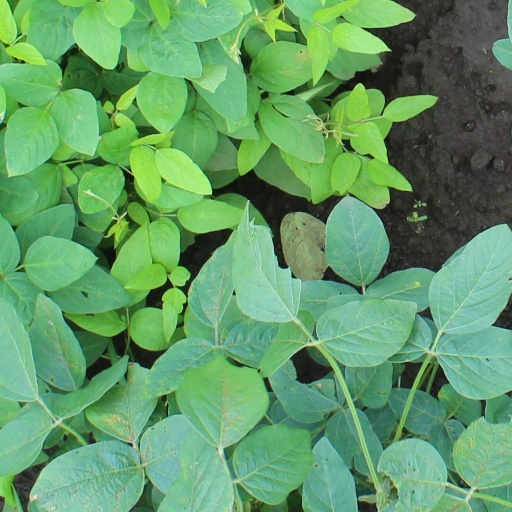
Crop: soybean